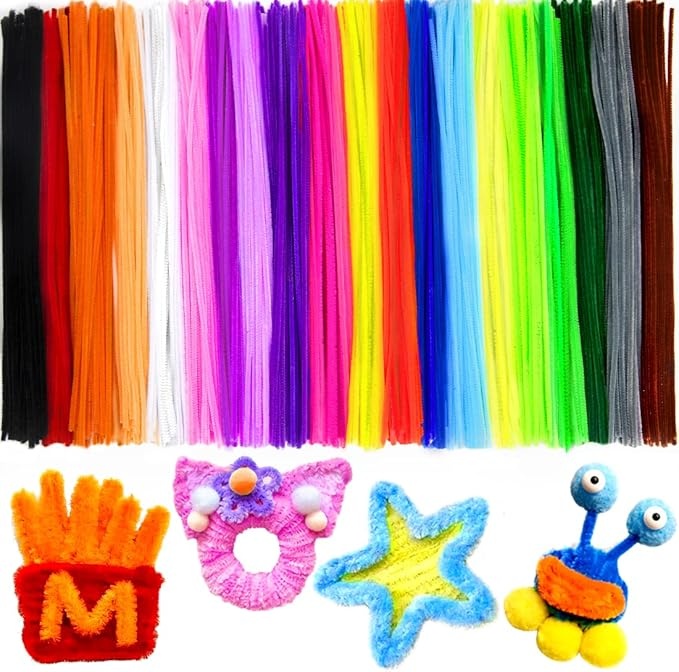
Praisebank Pipe Cleaners for Crafts (1000pcs 25 Multi-Colored), 12 inch Long Pipe Cleaners.
About This 1000pcs & 25 pipe cleaners well packed in each package, enough quantity to make all kinds of crafts, will provide tons of fun. Size 30.5*0.6cm(12*0.23inch), the pipe cleaners can be cut to make different projects, the length is up to your unique design. The chenille pipe cleaners are make of wire and exquisite fiber, this kind of pipe cleaners are soft and flexible, they are easily to twist, bend or curl to meet your needs. You can express your creative and imaginative vividly with the pipe cleaners,you can make pipe cleaner animals,pipe cleaner flowers and other items you desired. Also the pipe cleaners are friendly for new learners. Innovative and unique: These colorful pipe cleaners are creating objects and a great for whom like to work with various artworks. Overview Material : Chenille Color : Multi-colored Brand : Praisebank Finish Type : Polished Recommended Uses For Product : crafting, art projects, decorations
Brand: Praisebank
Category: Arts & Entertainment > Hobbies & Creative Arts > Arts & Crafts > Art & Crafting Materials > Crafting Wire > Craft Pipe Cleaners